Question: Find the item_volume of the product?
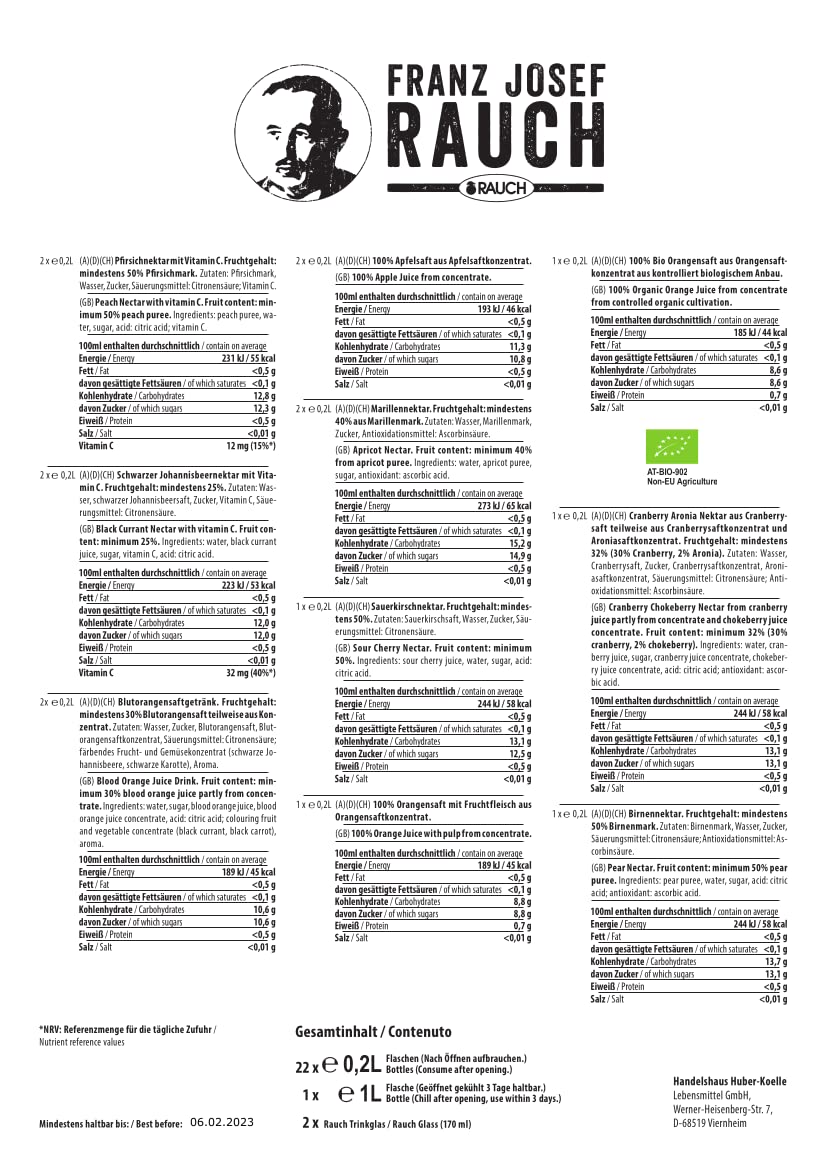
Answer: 0.2 litre